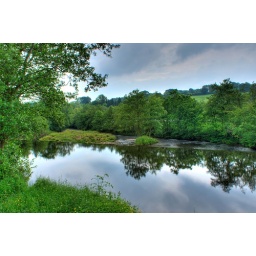
picture taken on saturday along the river in pateley bridge took three exposures and tonemapped them in photomatix